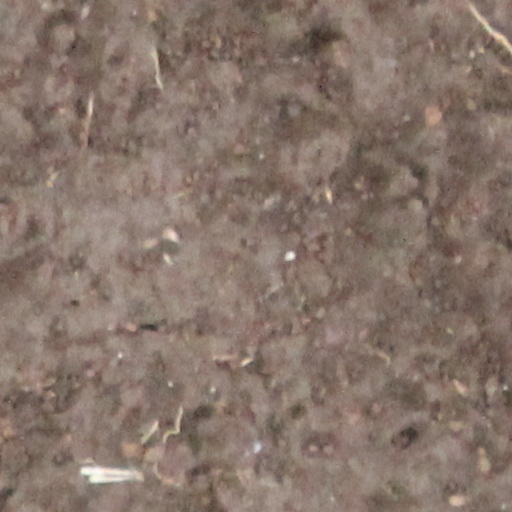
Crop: wheat